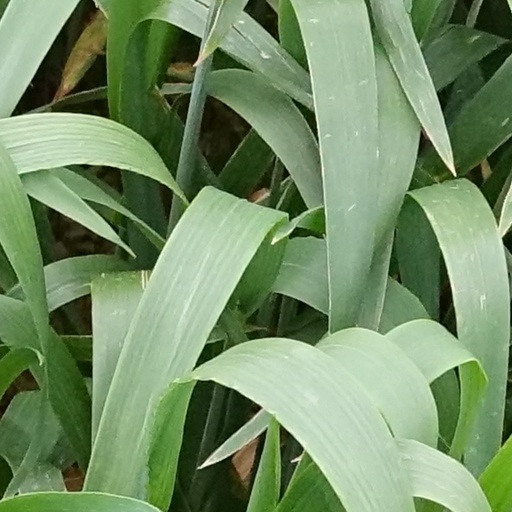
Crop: wheat